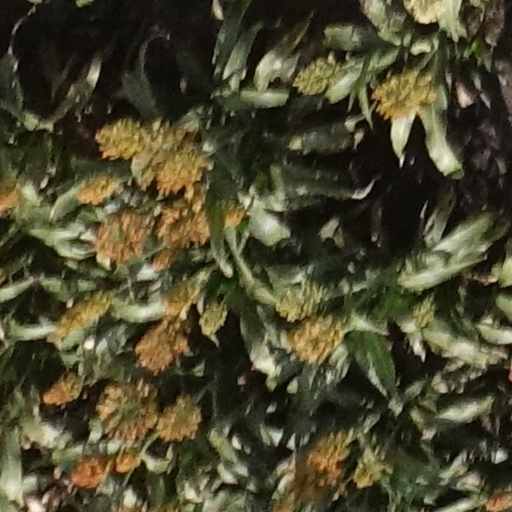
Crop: sorghum